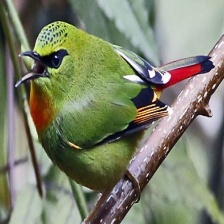
Species: FIRE TAILLED MYZORNIS
Scientific name: MYZORNIS PYRRHOURA